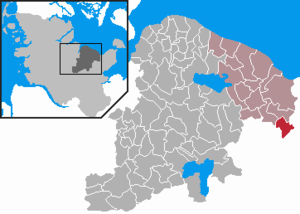
Kirchnüchel
Kort
Kirchnüchel er en by og kommune i det nordlige Tyskland, beliggende i Amt Lütjenburg i den nordøstlige del af Kreis Plön. Kreis Plön ligger i den østlige/centrale del af delstaten Slesvig-Holsten.